Quadripoint

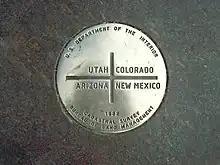
The boundary marker inscribed at the center of the Four Corners Monument, the only state quadripoint in the United States, where Arizona, Utah, Colorado, and New Mexico meet

Four parishes of Jamaica, namely Clarendon, Manchester, Saint Ann, and Trelawny, meet at a quadripoint.